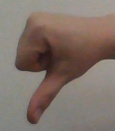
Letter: waw